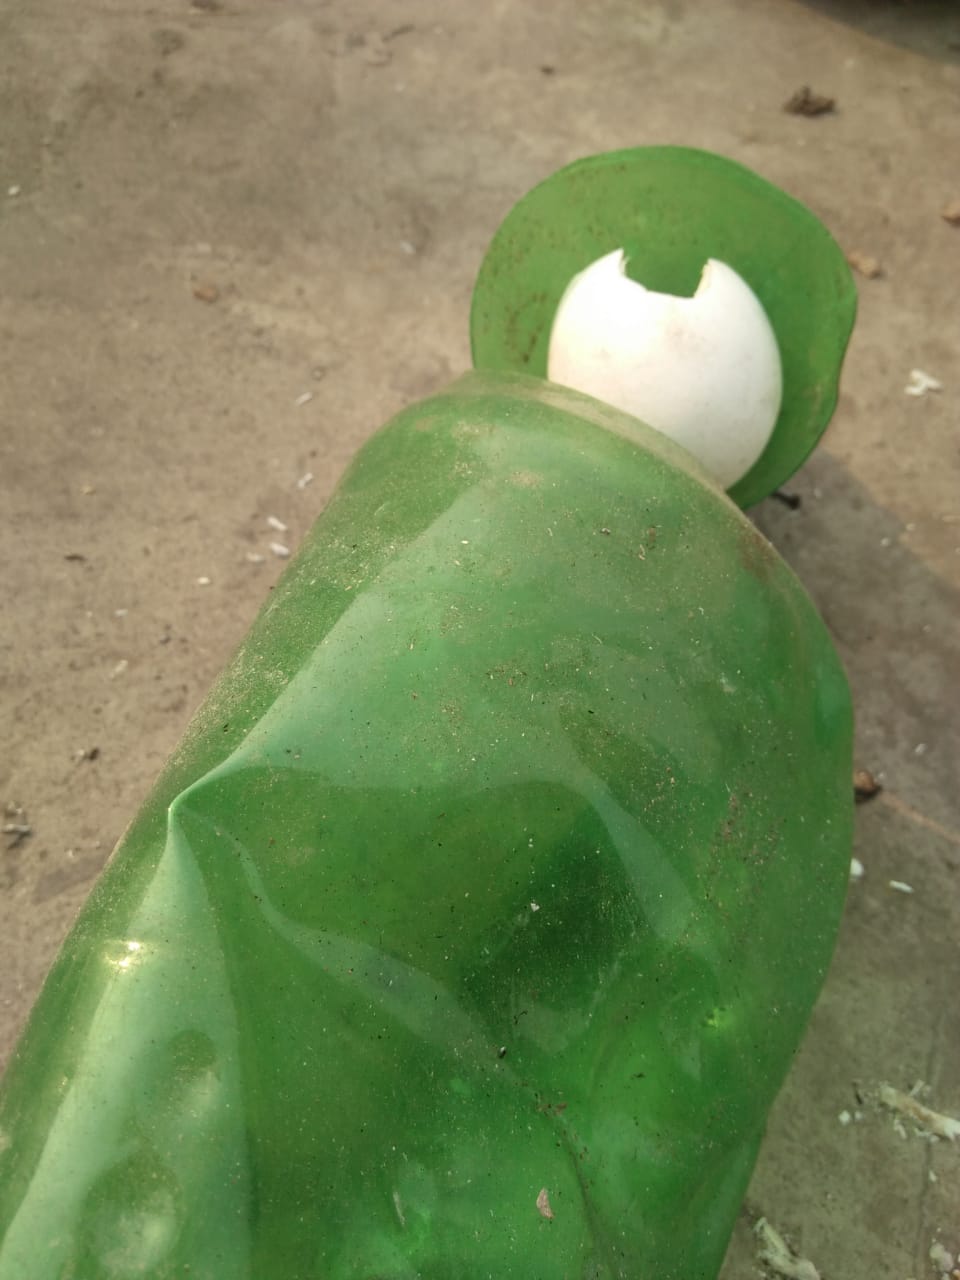
Label: eggshells